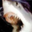
Label: shark